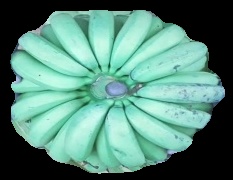
Variety: pachbale
Grade: grade2